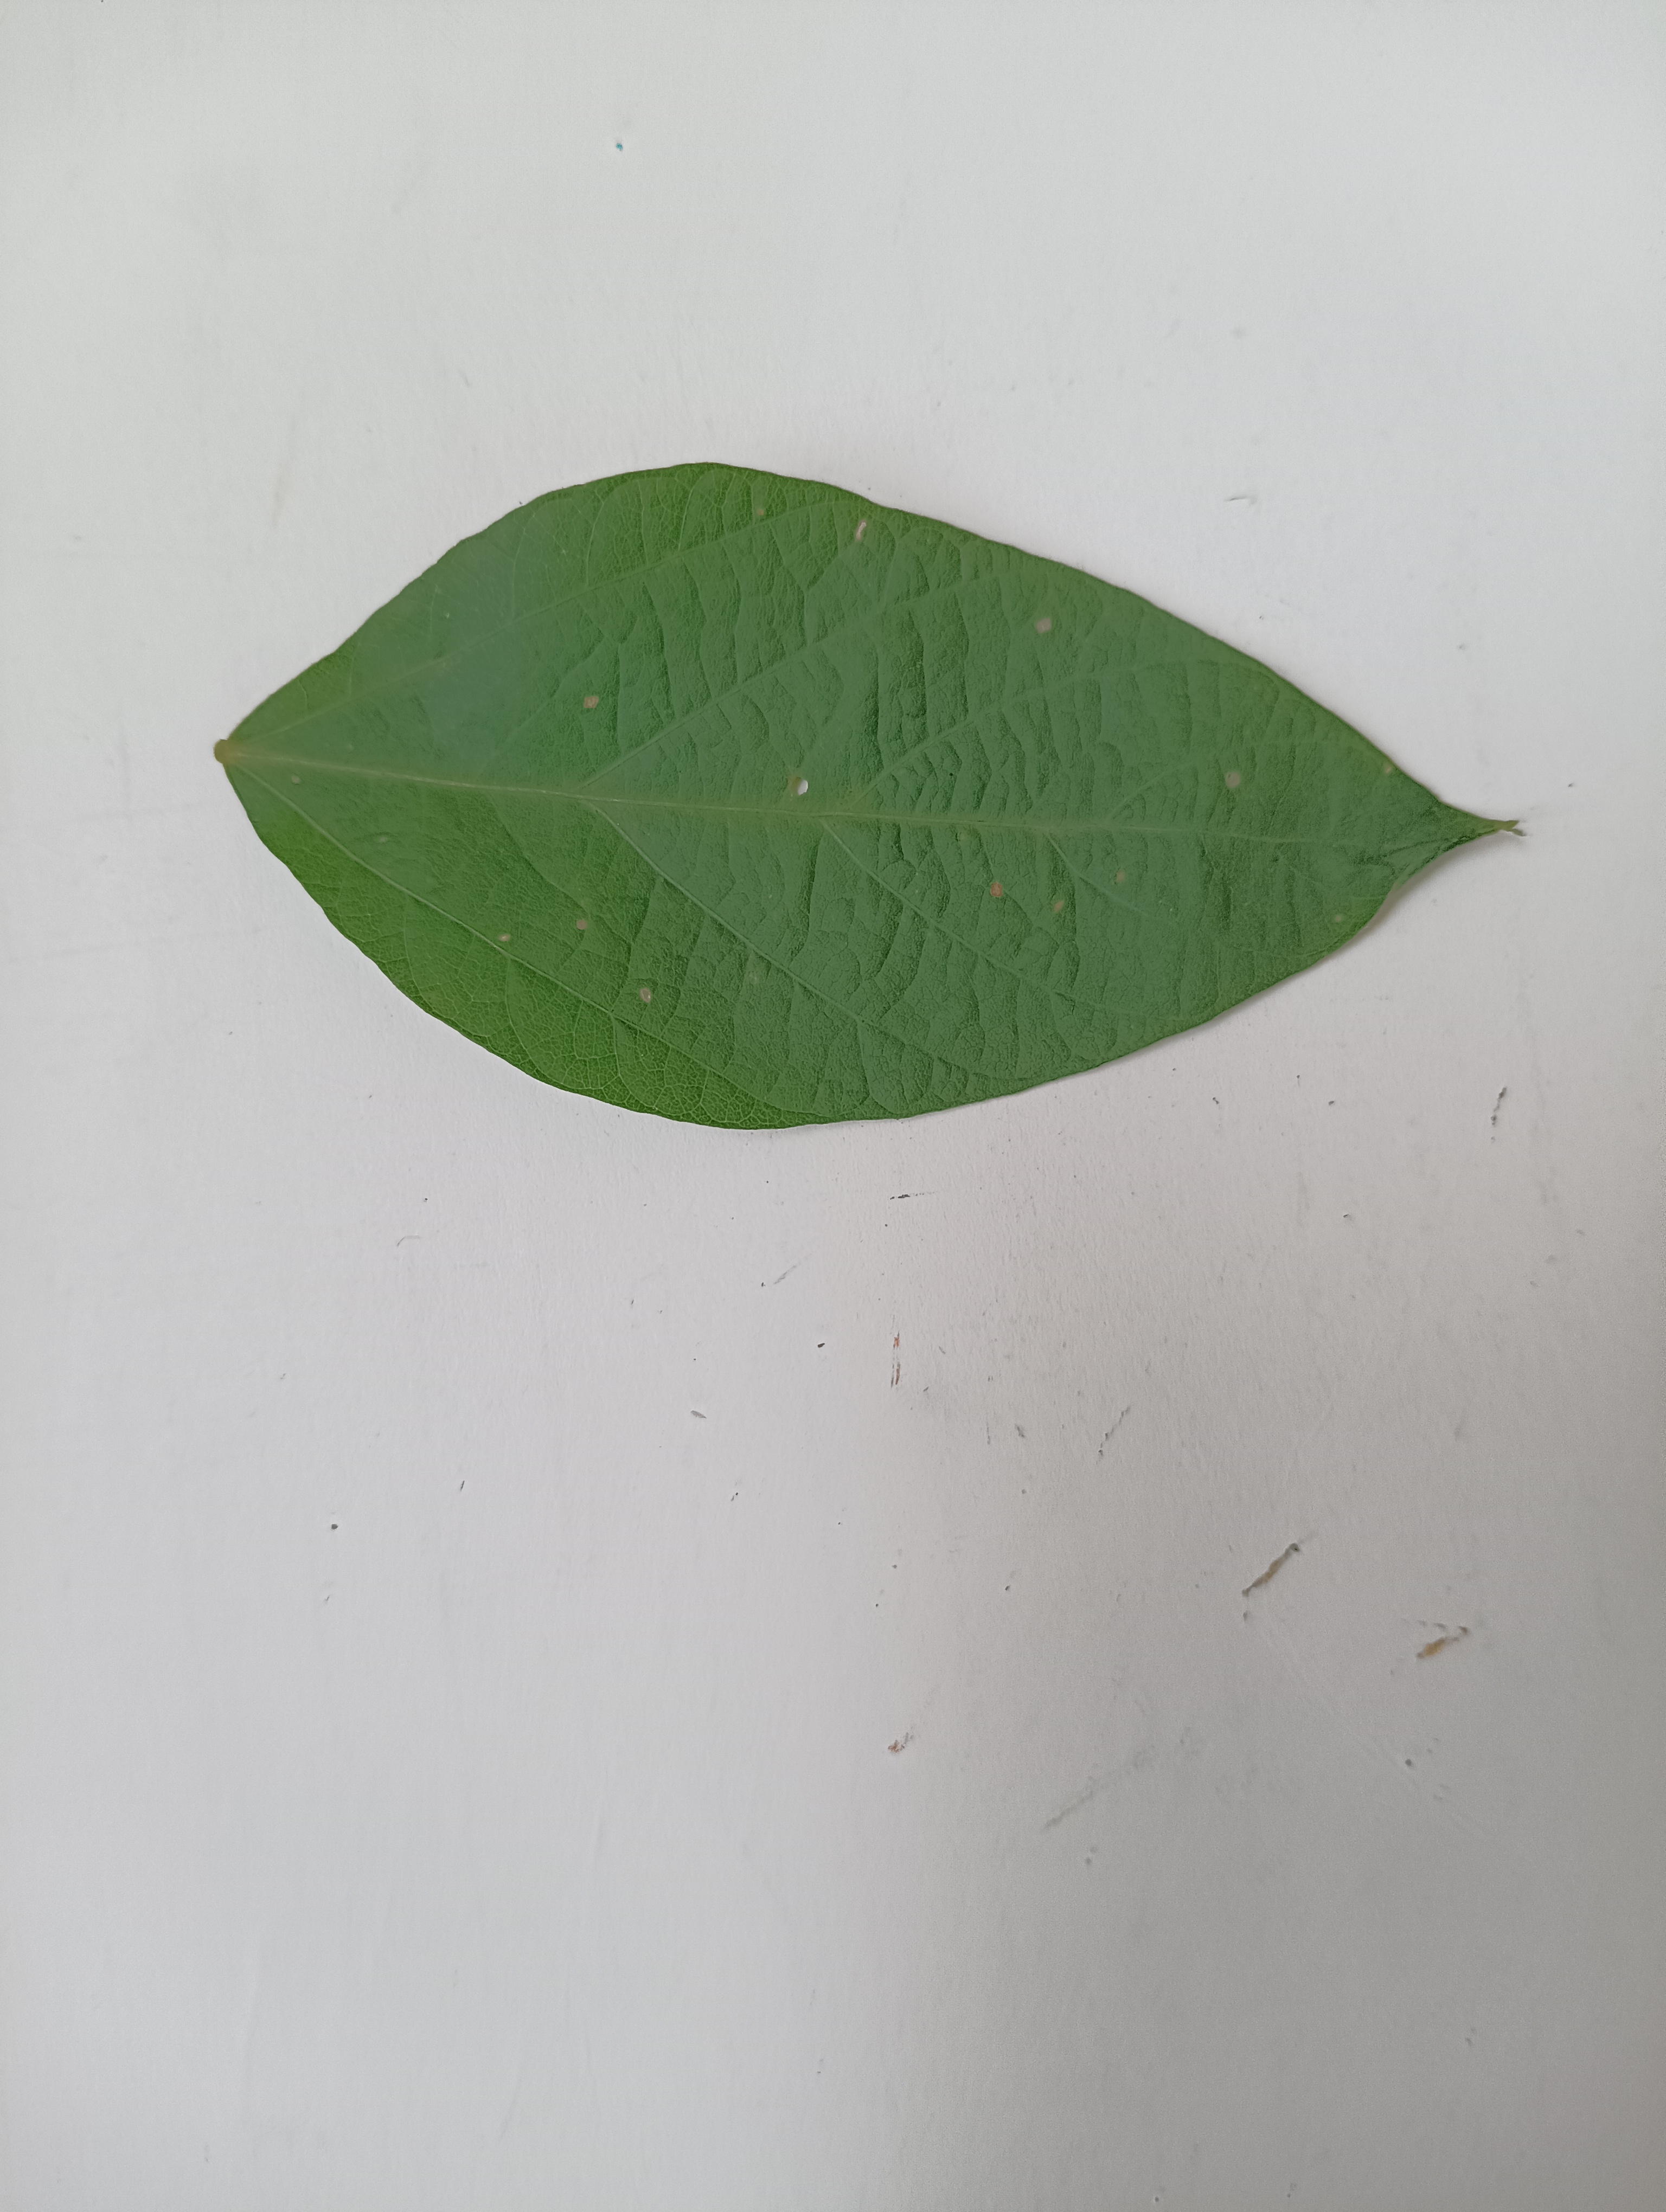
Label: Bacterial leaf Blight